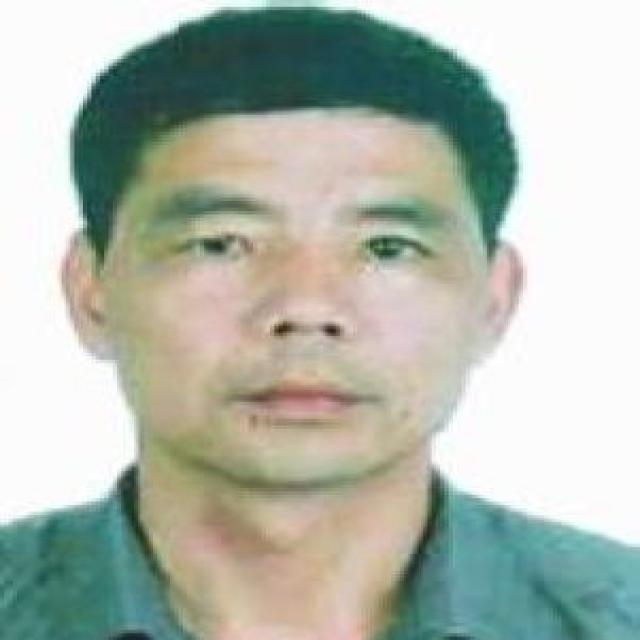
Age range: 45-64